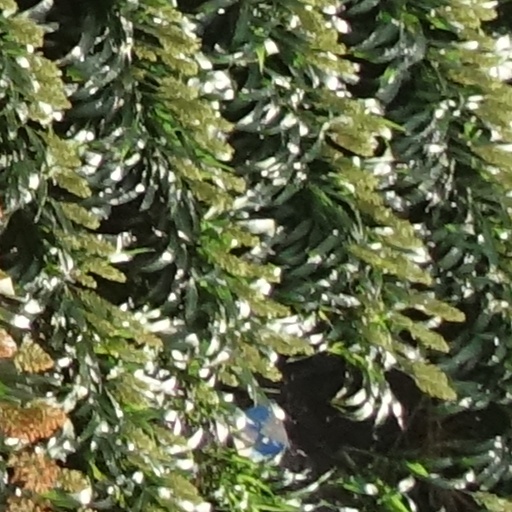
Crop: sorghum